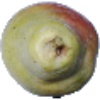
Label: pear_williams